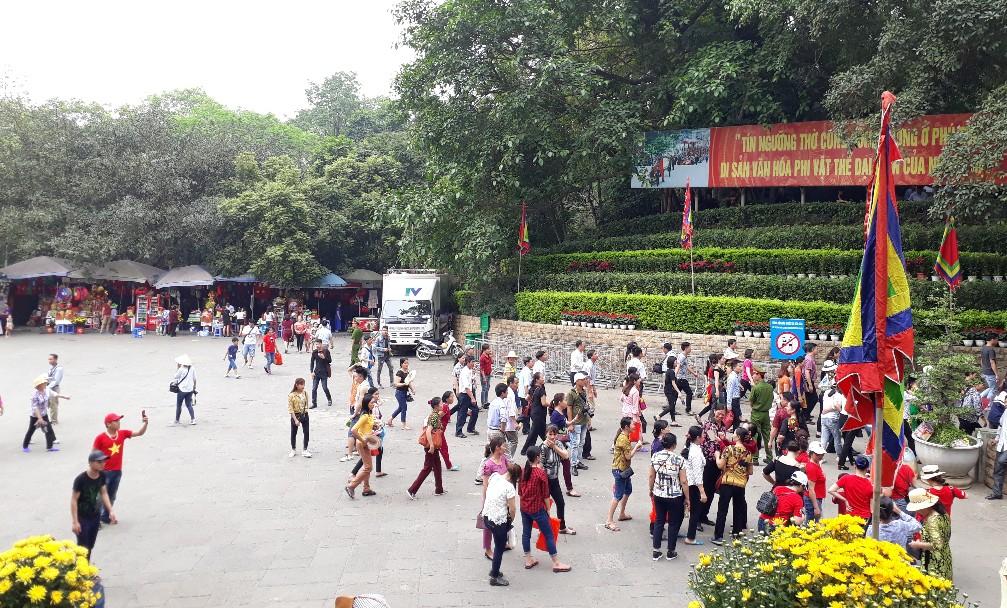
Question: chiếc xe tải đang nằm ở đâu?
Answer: đằng xa cạnh bờ tường và chiếc xe máy